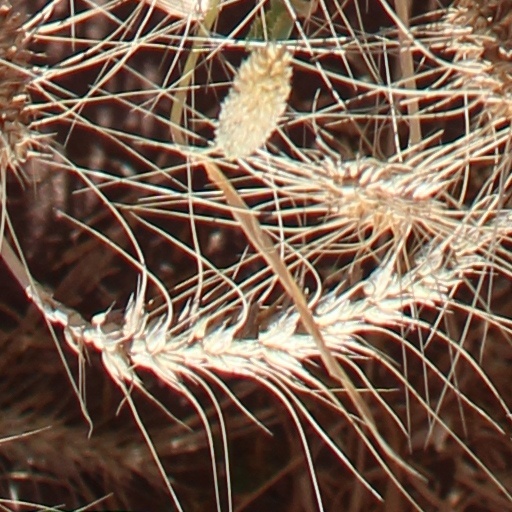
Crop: wheat